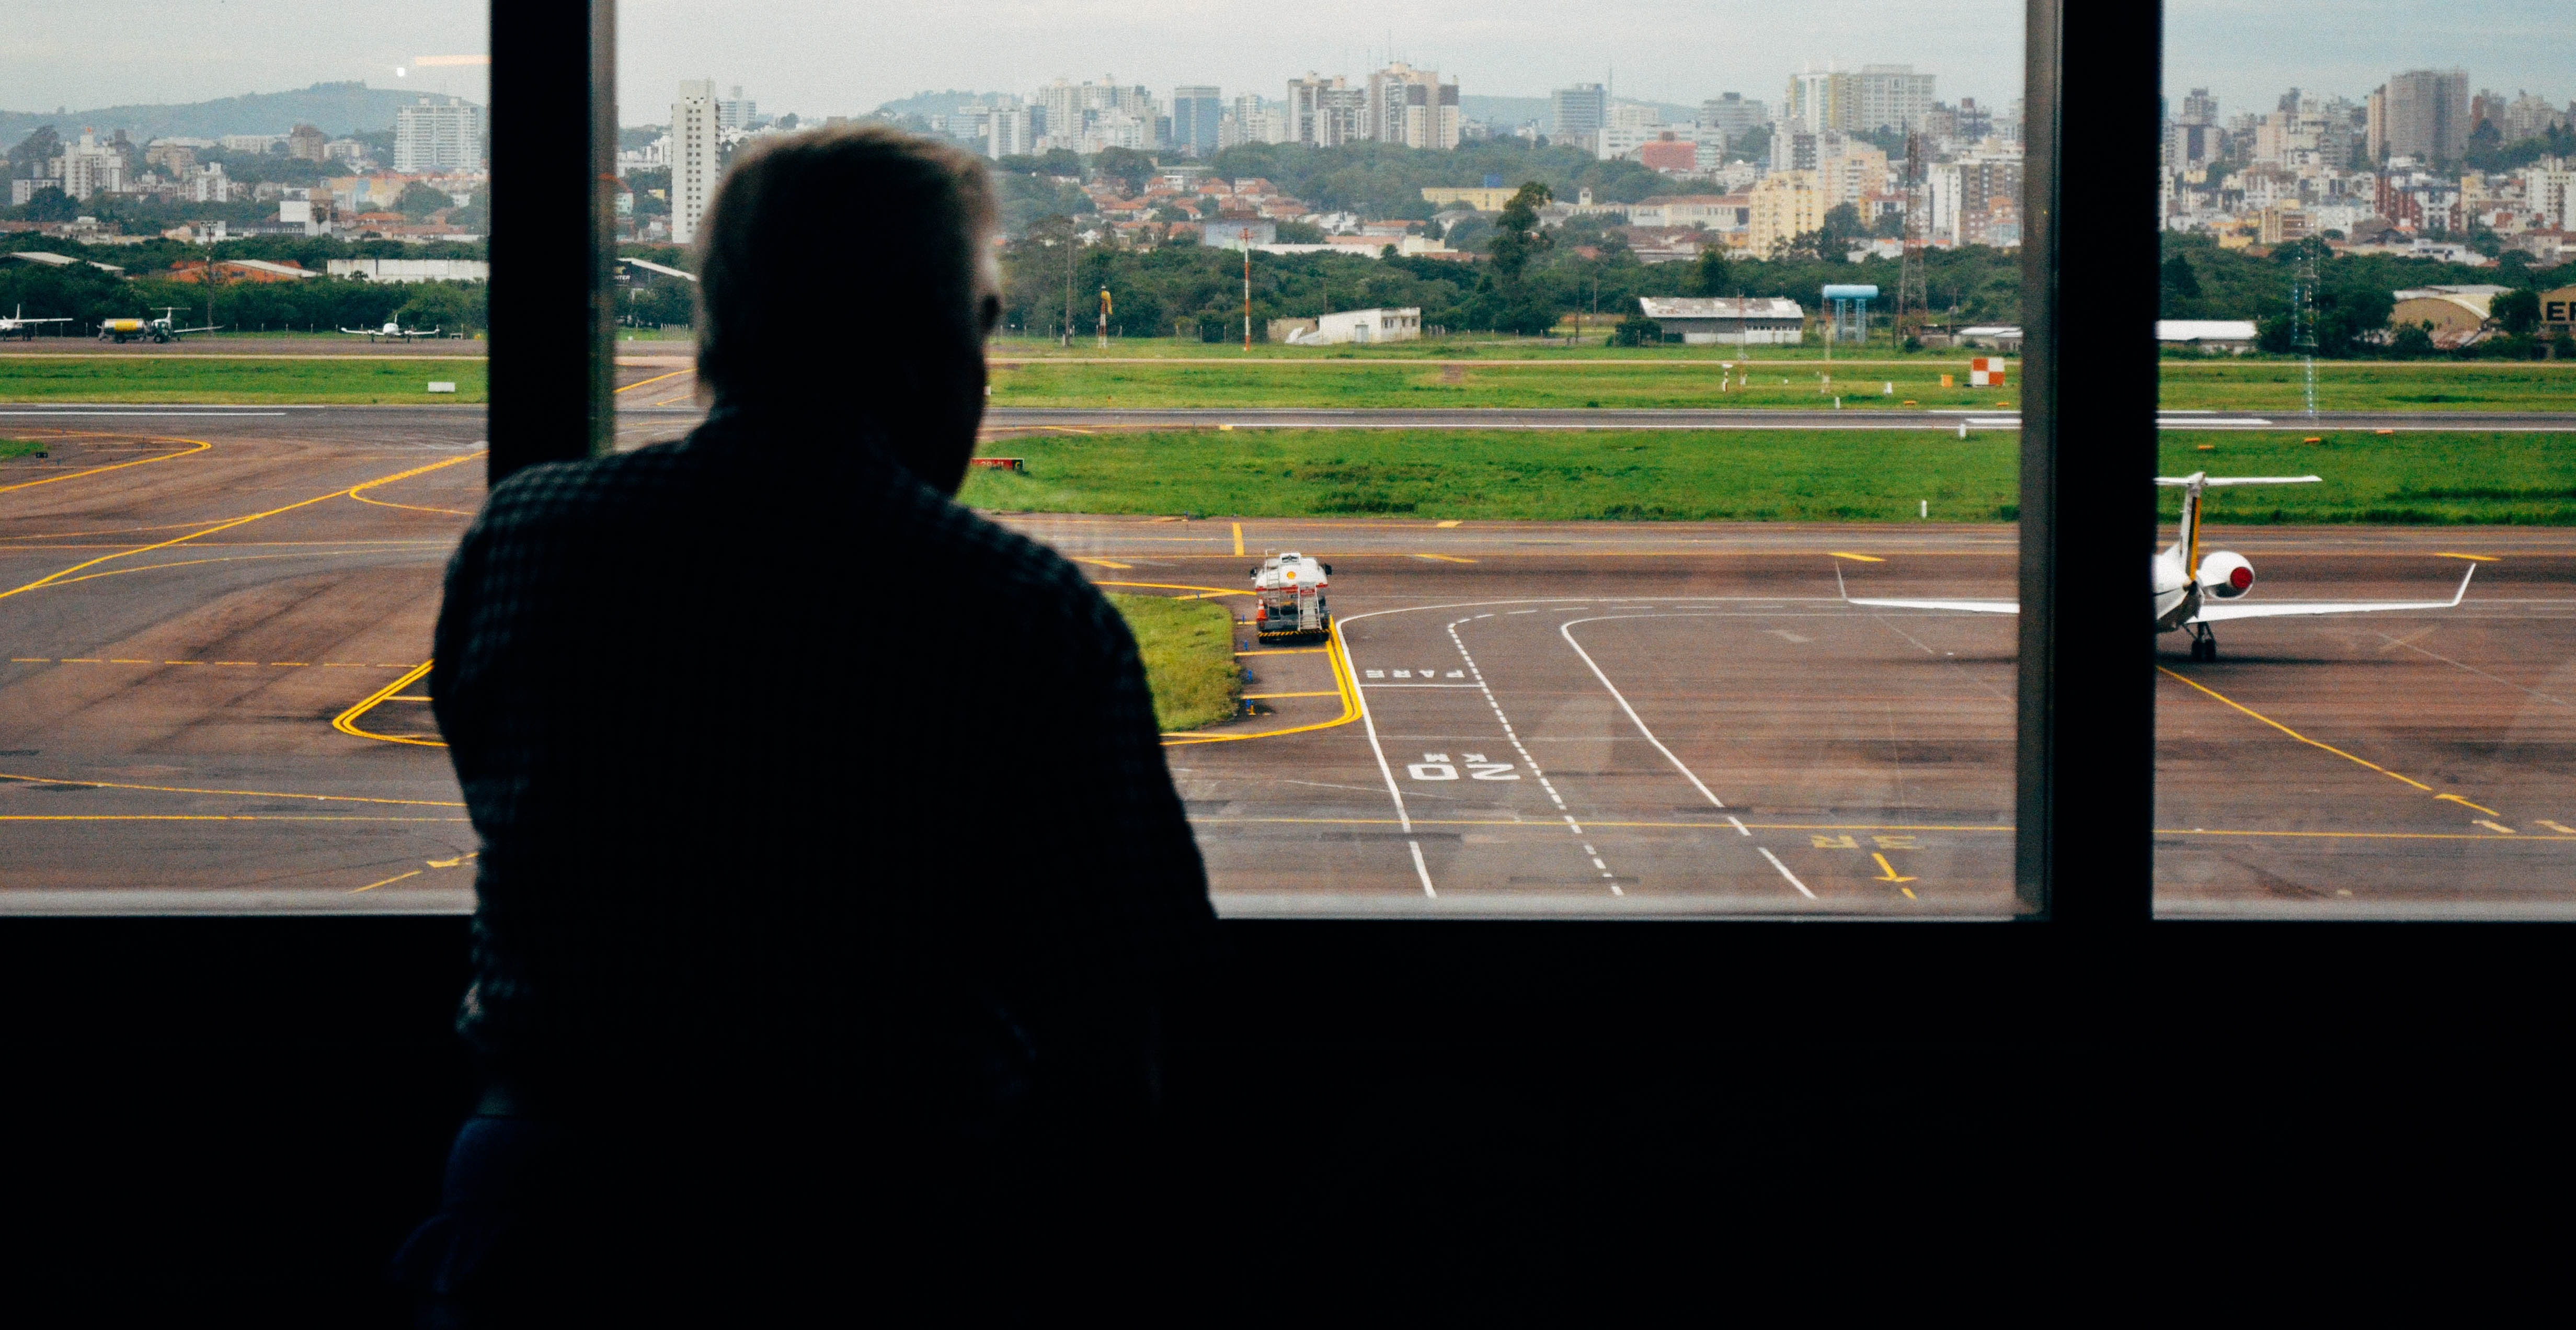
structure, airport, plane, lane, mr, sport venue